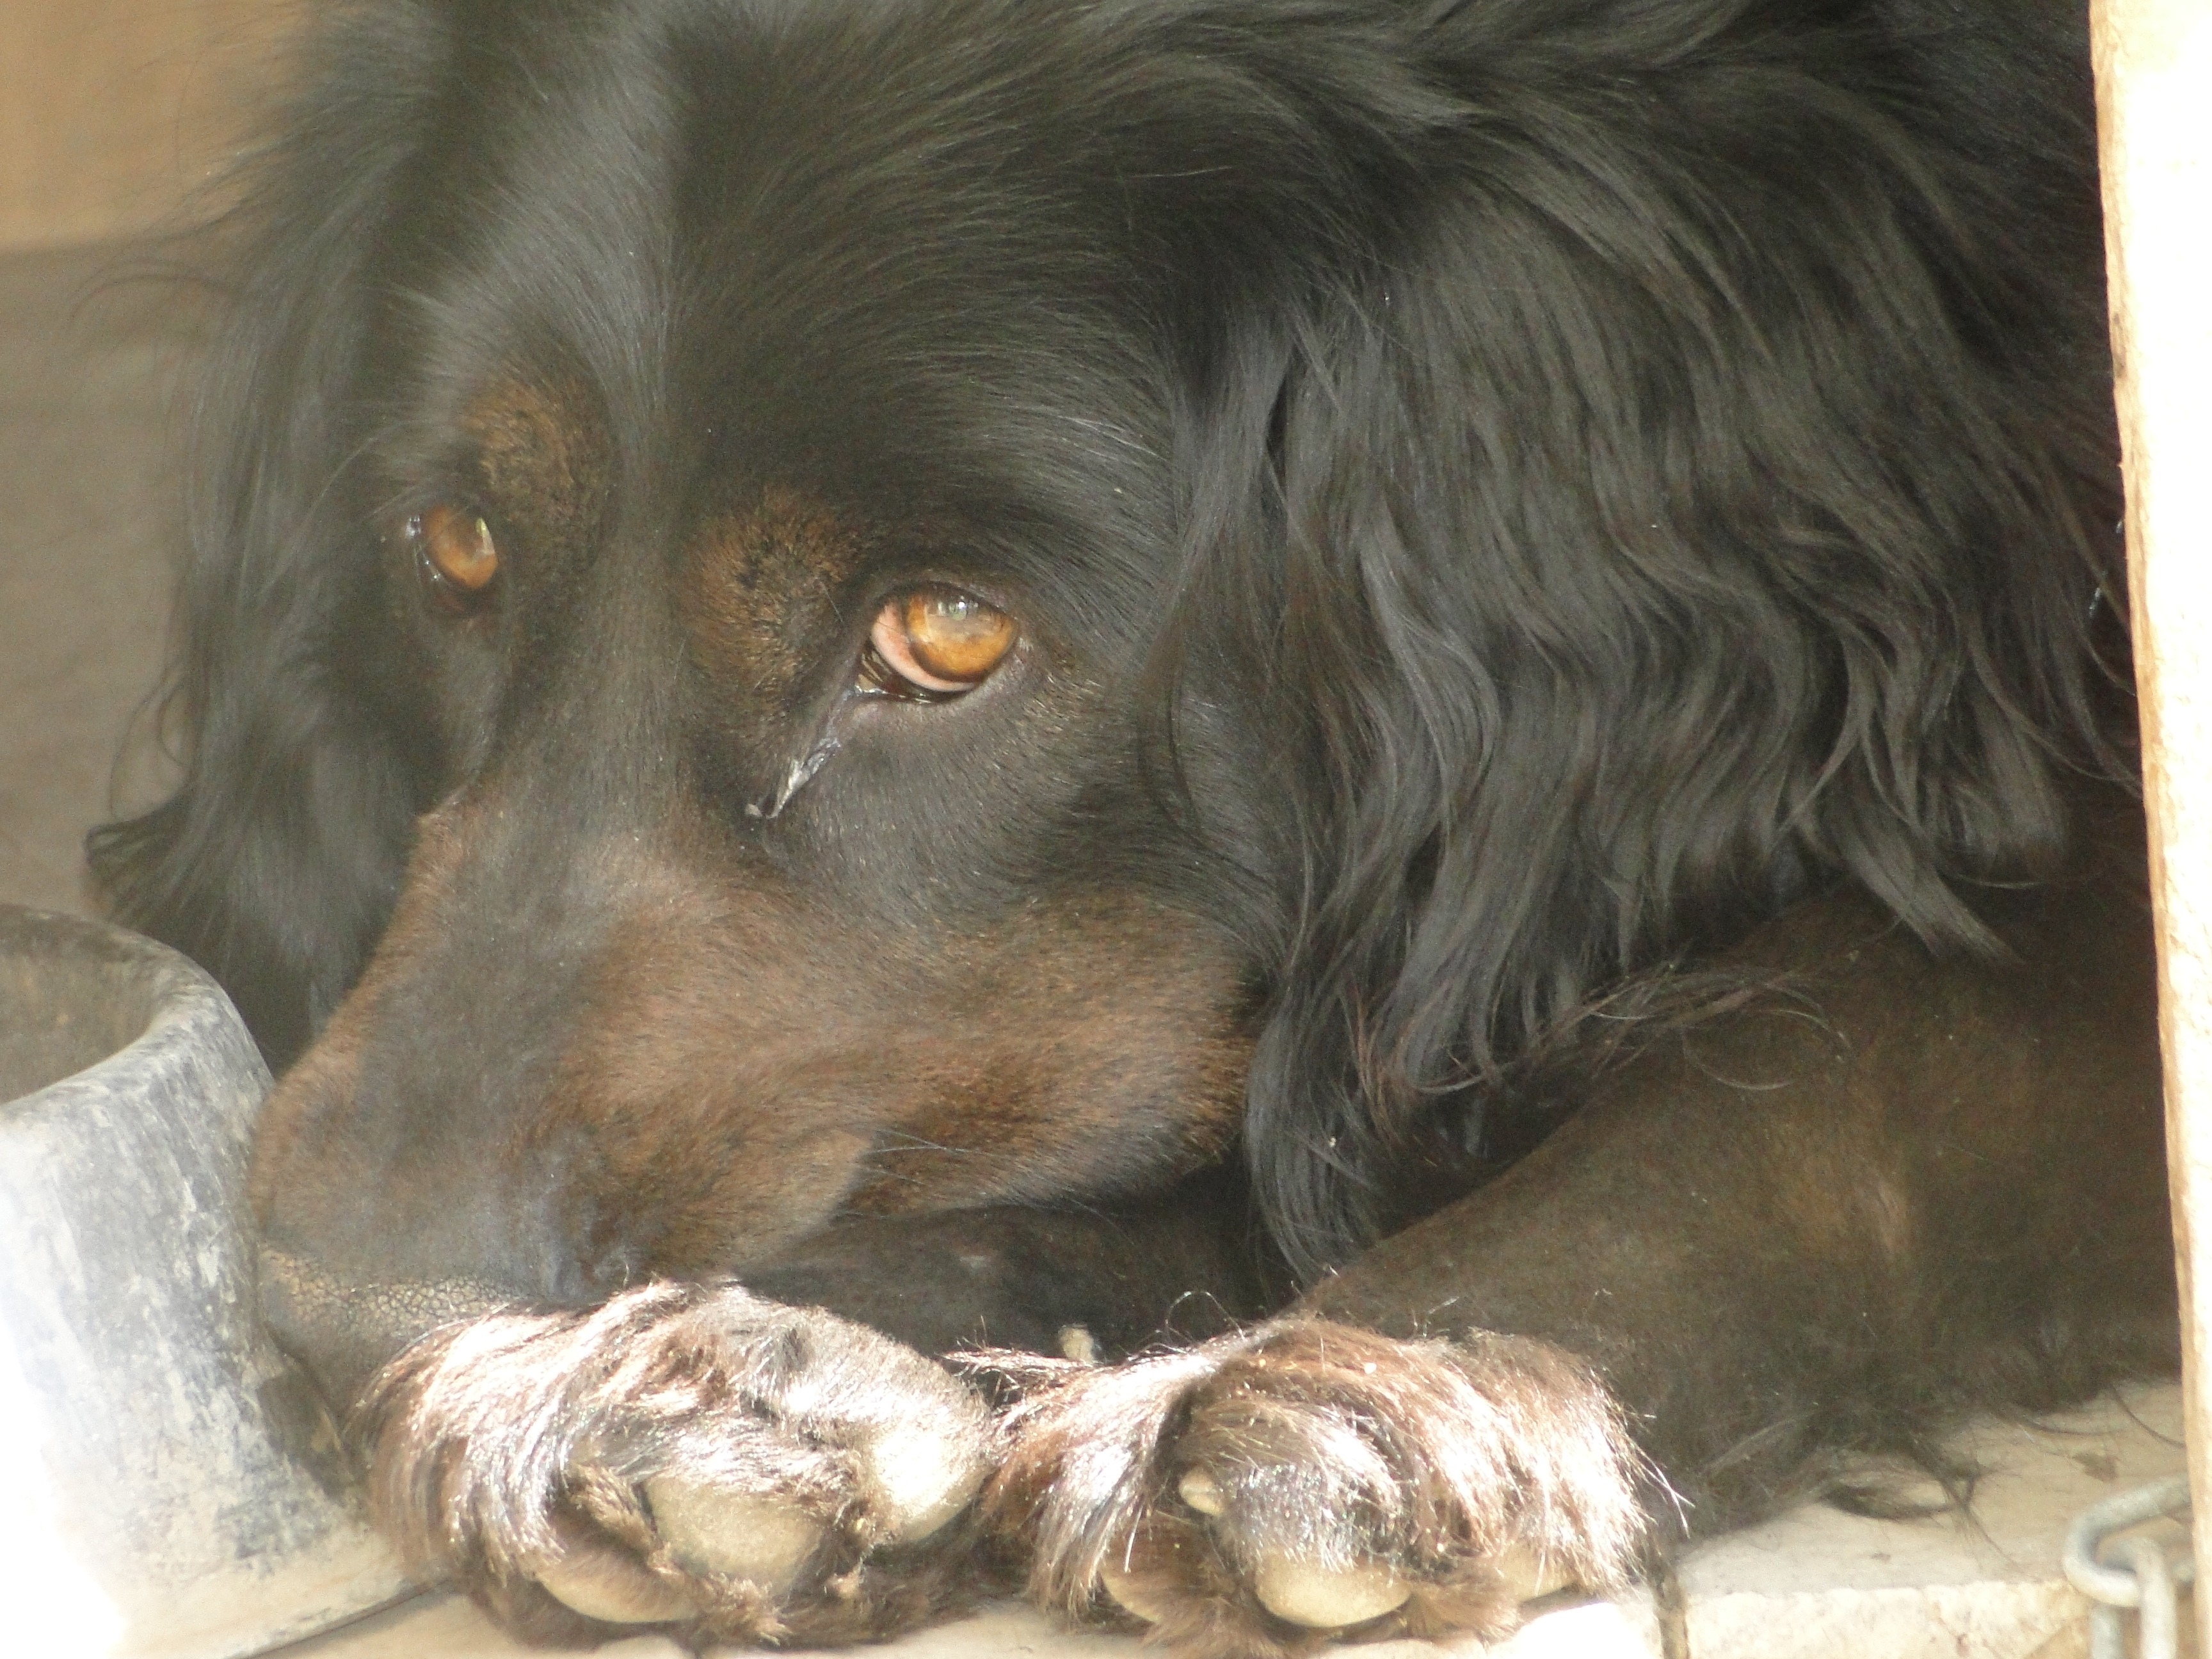
dog, animal, pet, mammal, vertebrate, dog breed, setter, dog like mammal, carnivoran, boykin spaniel